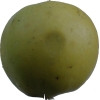
Label: Apple 13